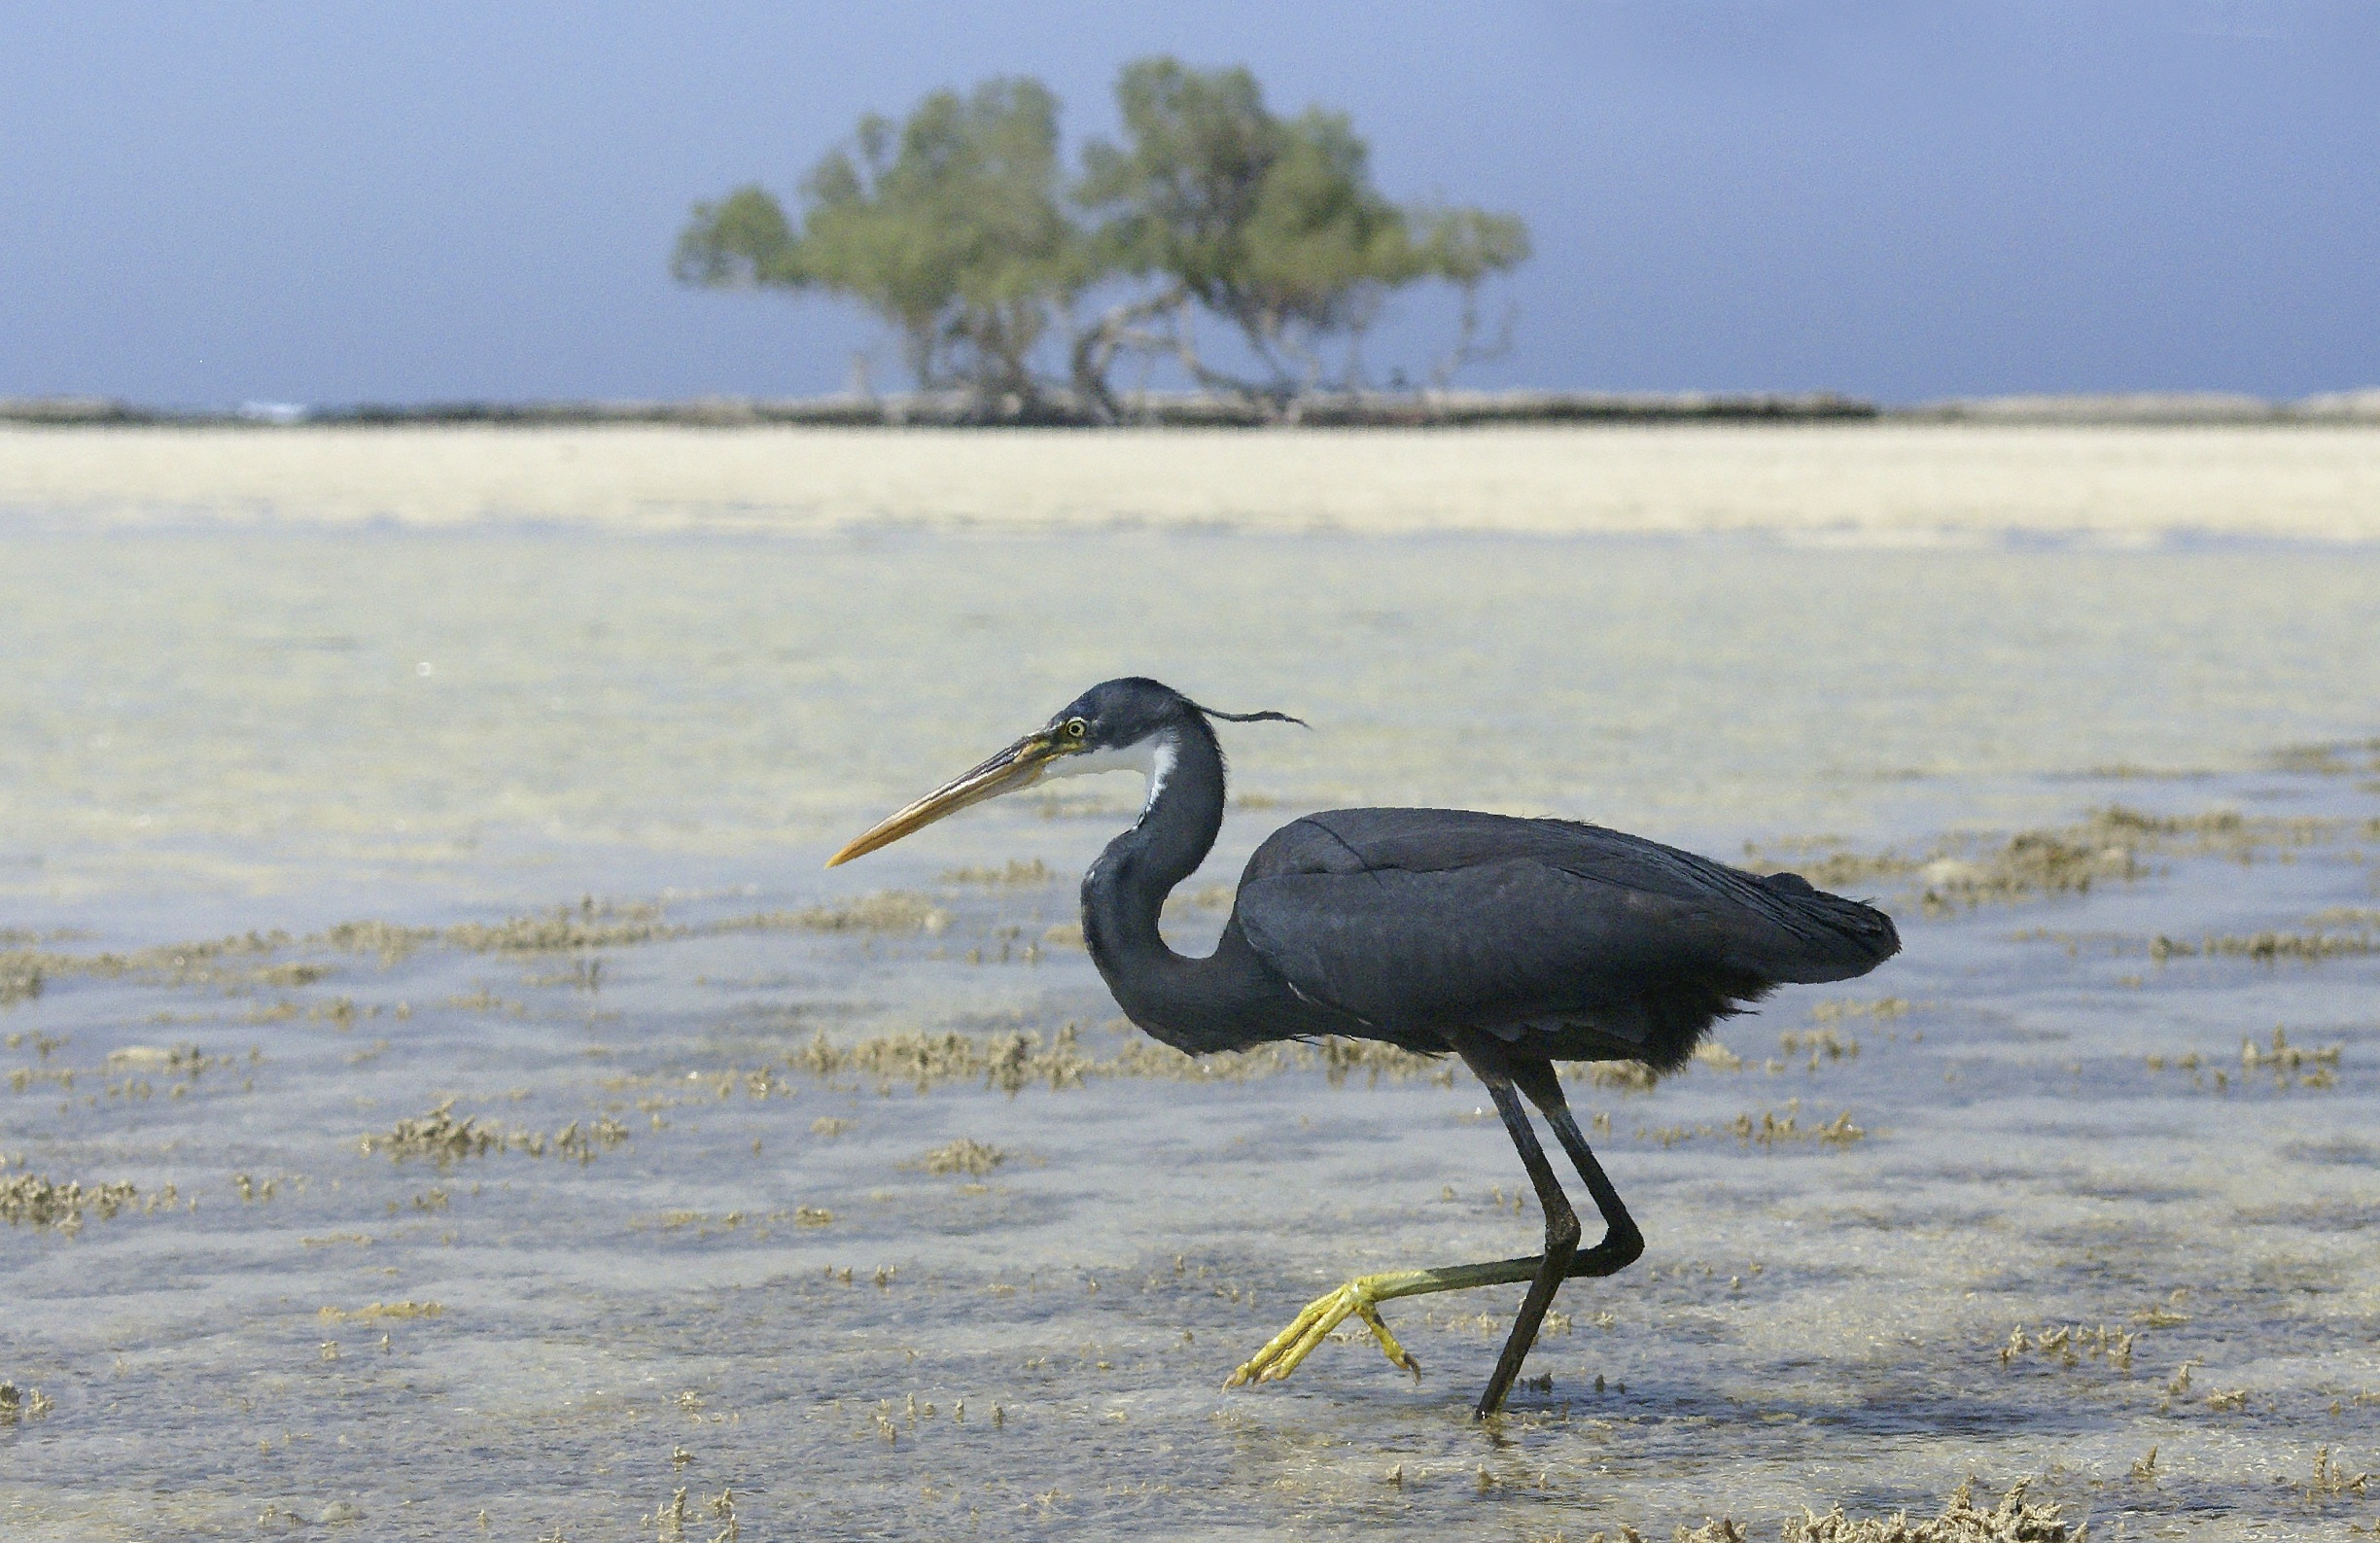
sea, water, bird, wildlife, black, fauna, egypt, animals, wetland, vertebrate, heron, shorebird, red sea